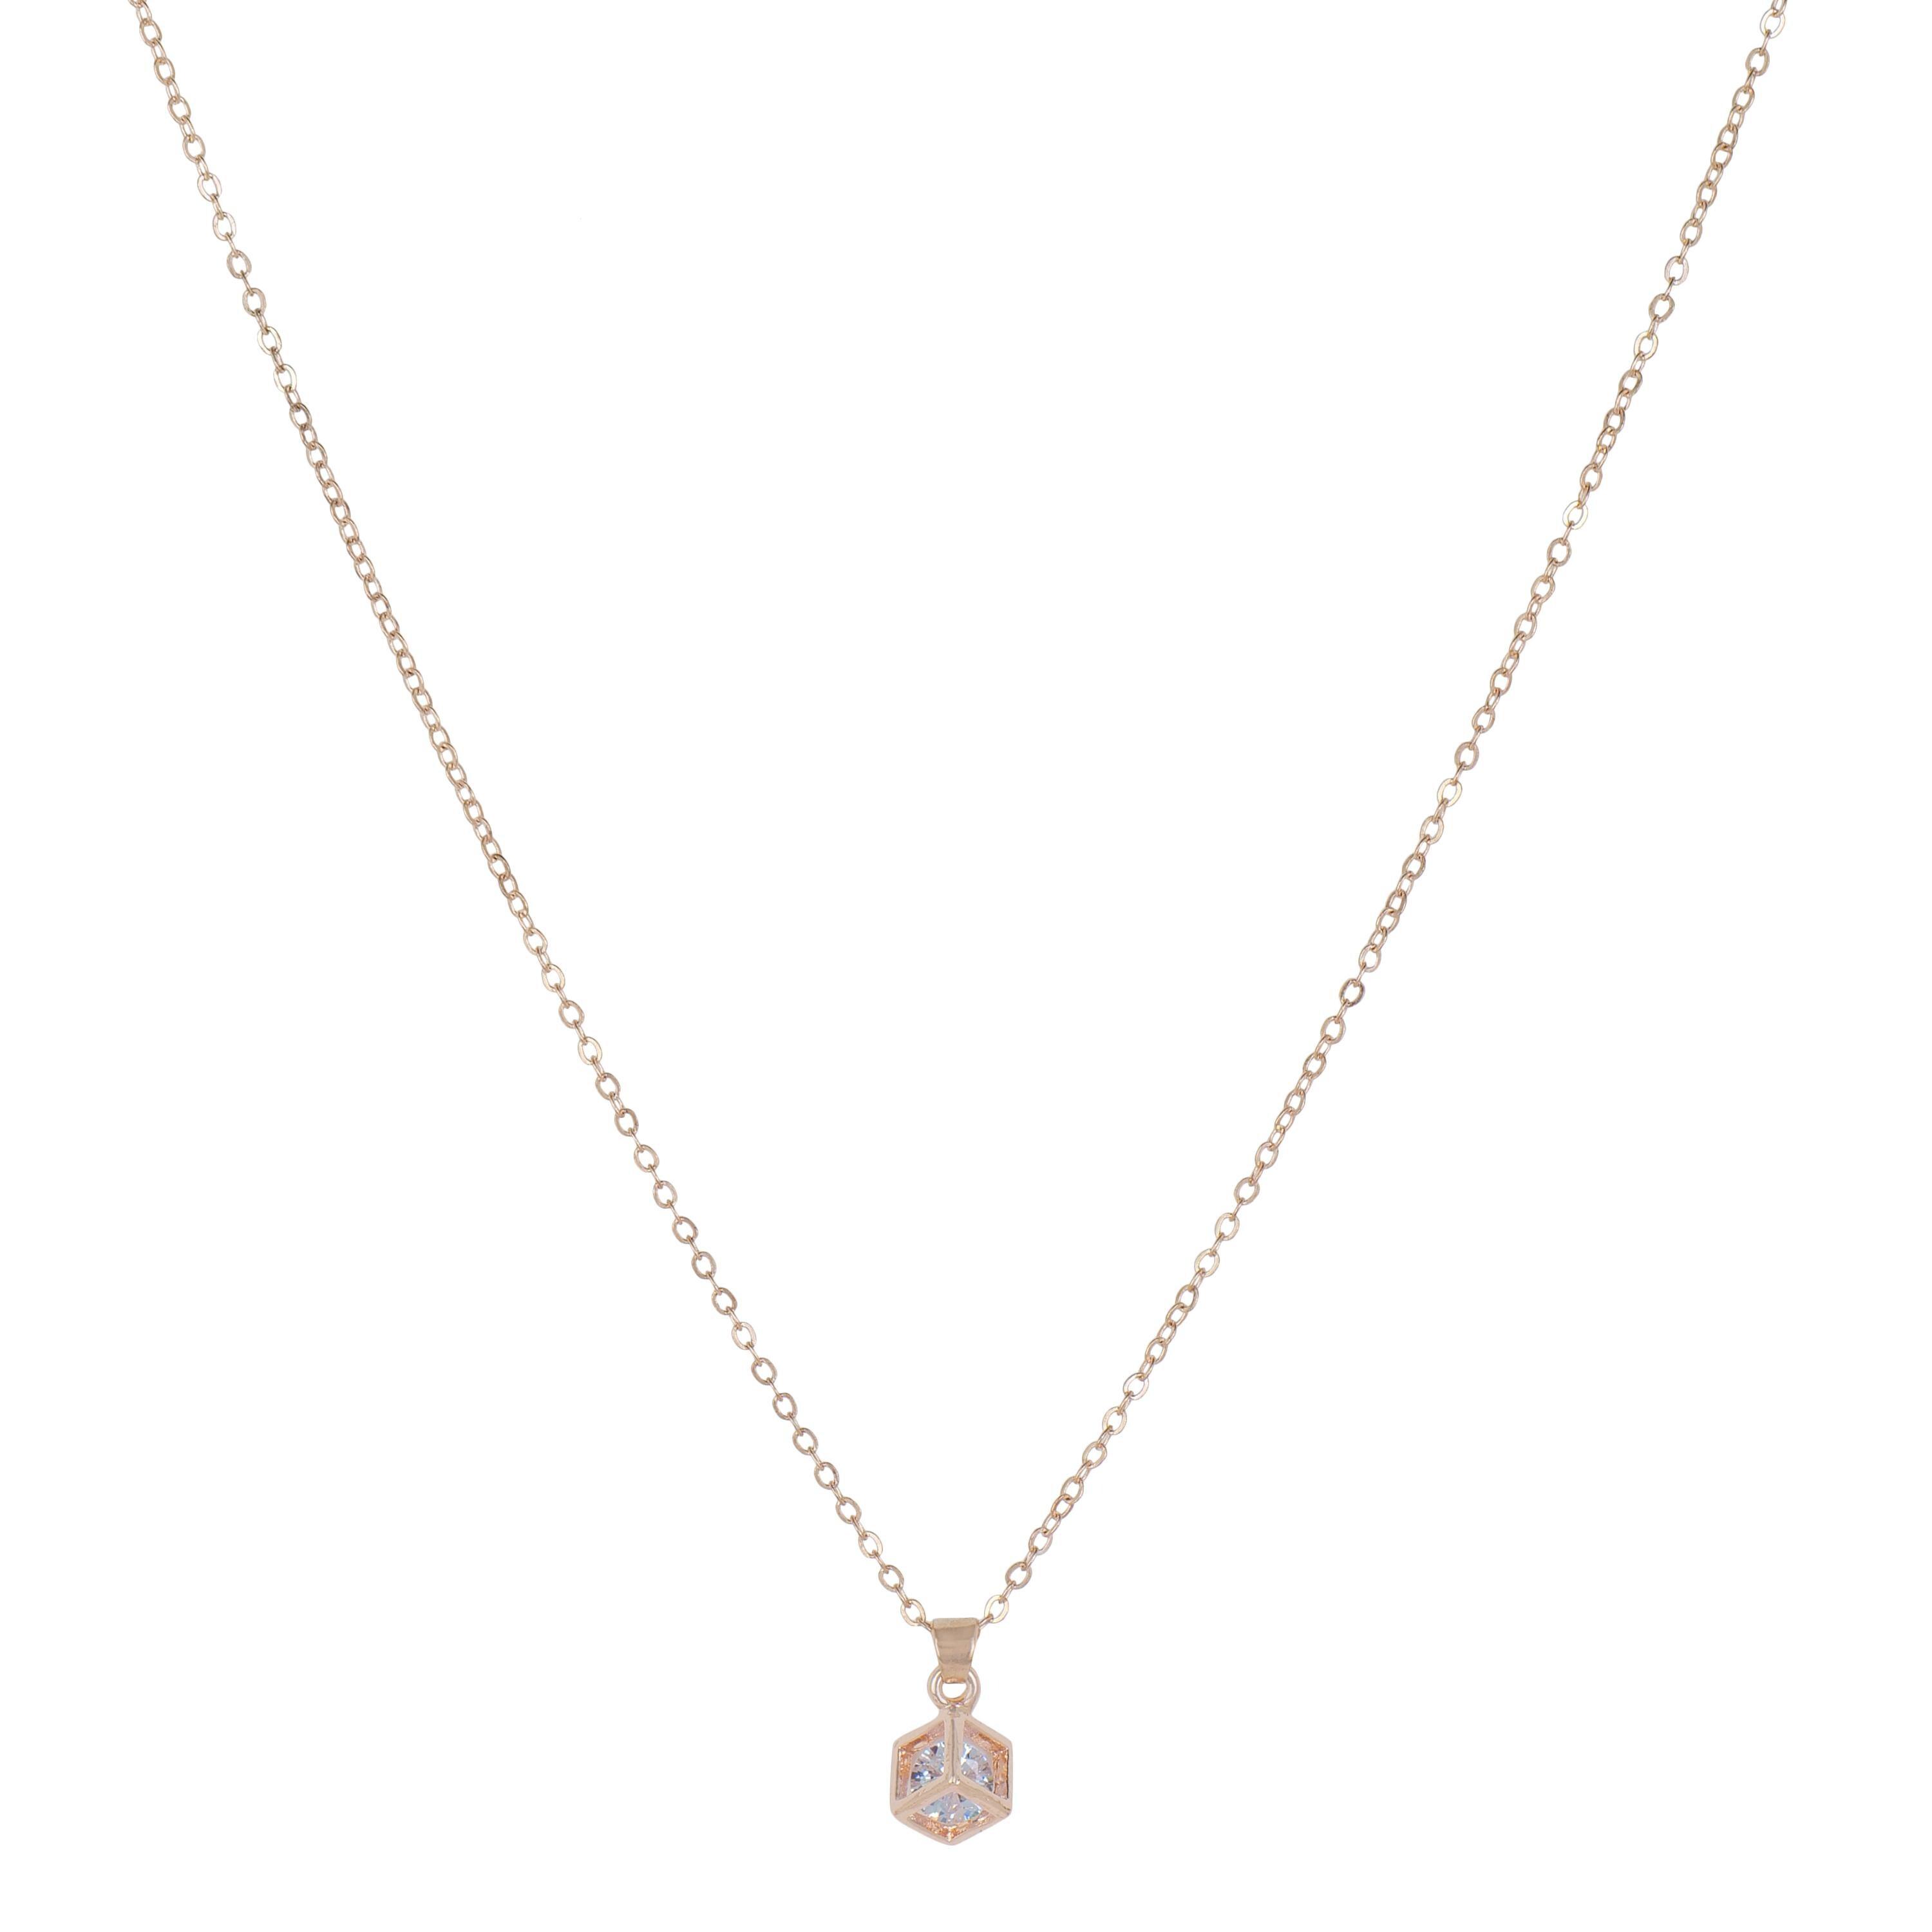
JIYANSHI FASHION : Multi Layer/Single Layer Crystal Chain Pendant Necklace for Women and Girls
Type: Necklaces & Pendants
Brand: JIYANSHI FASHION
Price: Rs. 249
 Enhance your style with our Crystal Chain Pendant Necklace, a perfect blend of elegance and sophistication. Latest stylish design western gold Single/Multi layered chain pendant necklace for women. This party / casual wear multilayer necklace set is made of quality material which looks stylish and goes perfect with any attire. This jewelry is perfectly suited for wedding or casual party wear. Ideal valentine, birthday, anniversary gift for someone you love.
Features: COLOR : ROSE,IDEAL: WOMEN::GIRLS,HIGH QUALITY